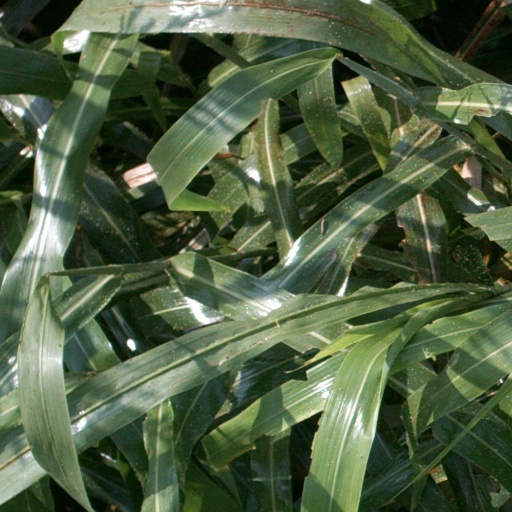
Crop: sorghum